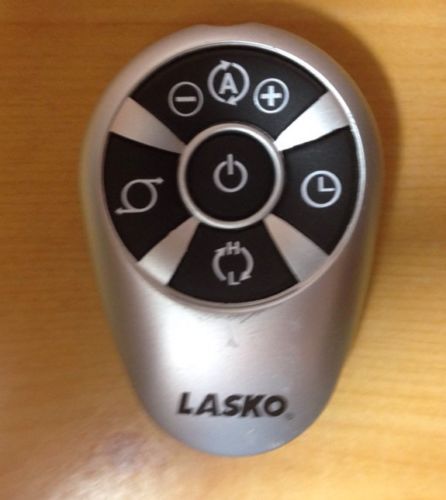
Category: fan